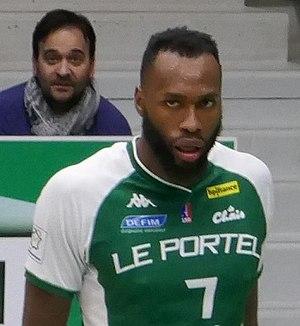
Jakim Donaldson
Jakim Donaldson, né le 3 septembre 1983 à Pittsburgh en Pennsylvanie, est un joueur américain de basket-ball.